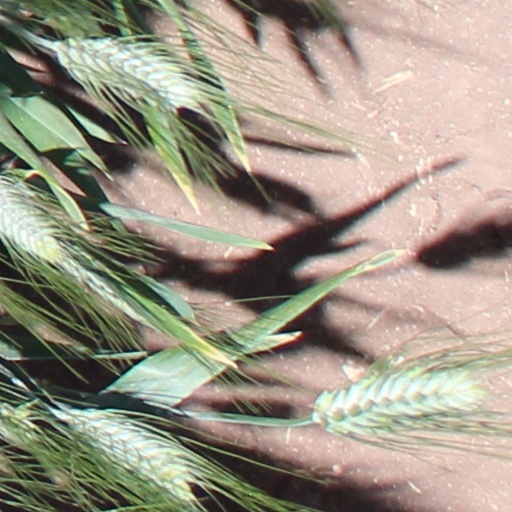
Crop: wheat